The Chain of Chance

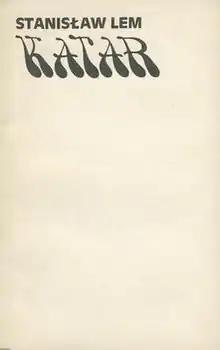
First edition (publ. Wydawnictwo Literackie) cover by Lech Przybylski

The Chain of Chance (original Polish title: "Katar", literally, "Rhinitis"/Catarrh) is a science fiction/detective novel by the Polish writer Stanisław Lem, published in 1976. Lem's treatment of the detective genre introduces many nontraditional elements. The reader is prompted not only to consider various suspects as possible culprits in a series of murders, but also the possibility that "there's no such thing as a mysterious event" and they have all happened purely by chance (hence the English title). In this way, the natural laws of probability and chaos theory play the role of suspects and characters in a murder mystery, lending elements of science fiction to the novel. The underlying philosophical idea is expanded on by Lem in his major essay "The Philosophy of Chance".